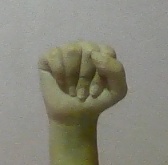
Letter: saad